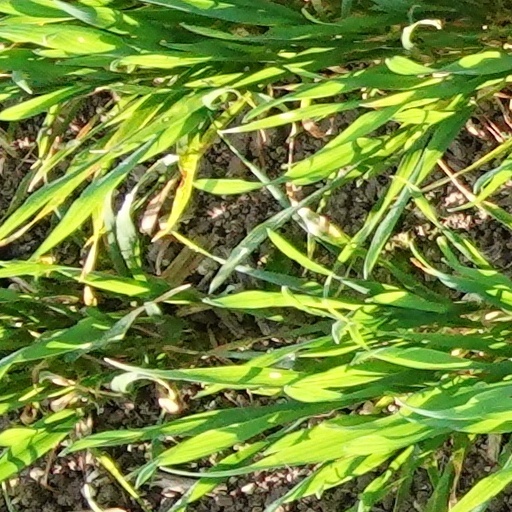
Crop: wheat